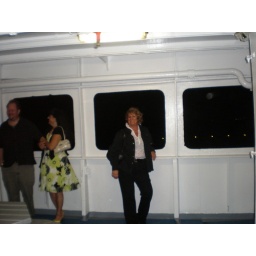
Sterling casino cruise ship in fla....Yep we did a little gambling during bike week too